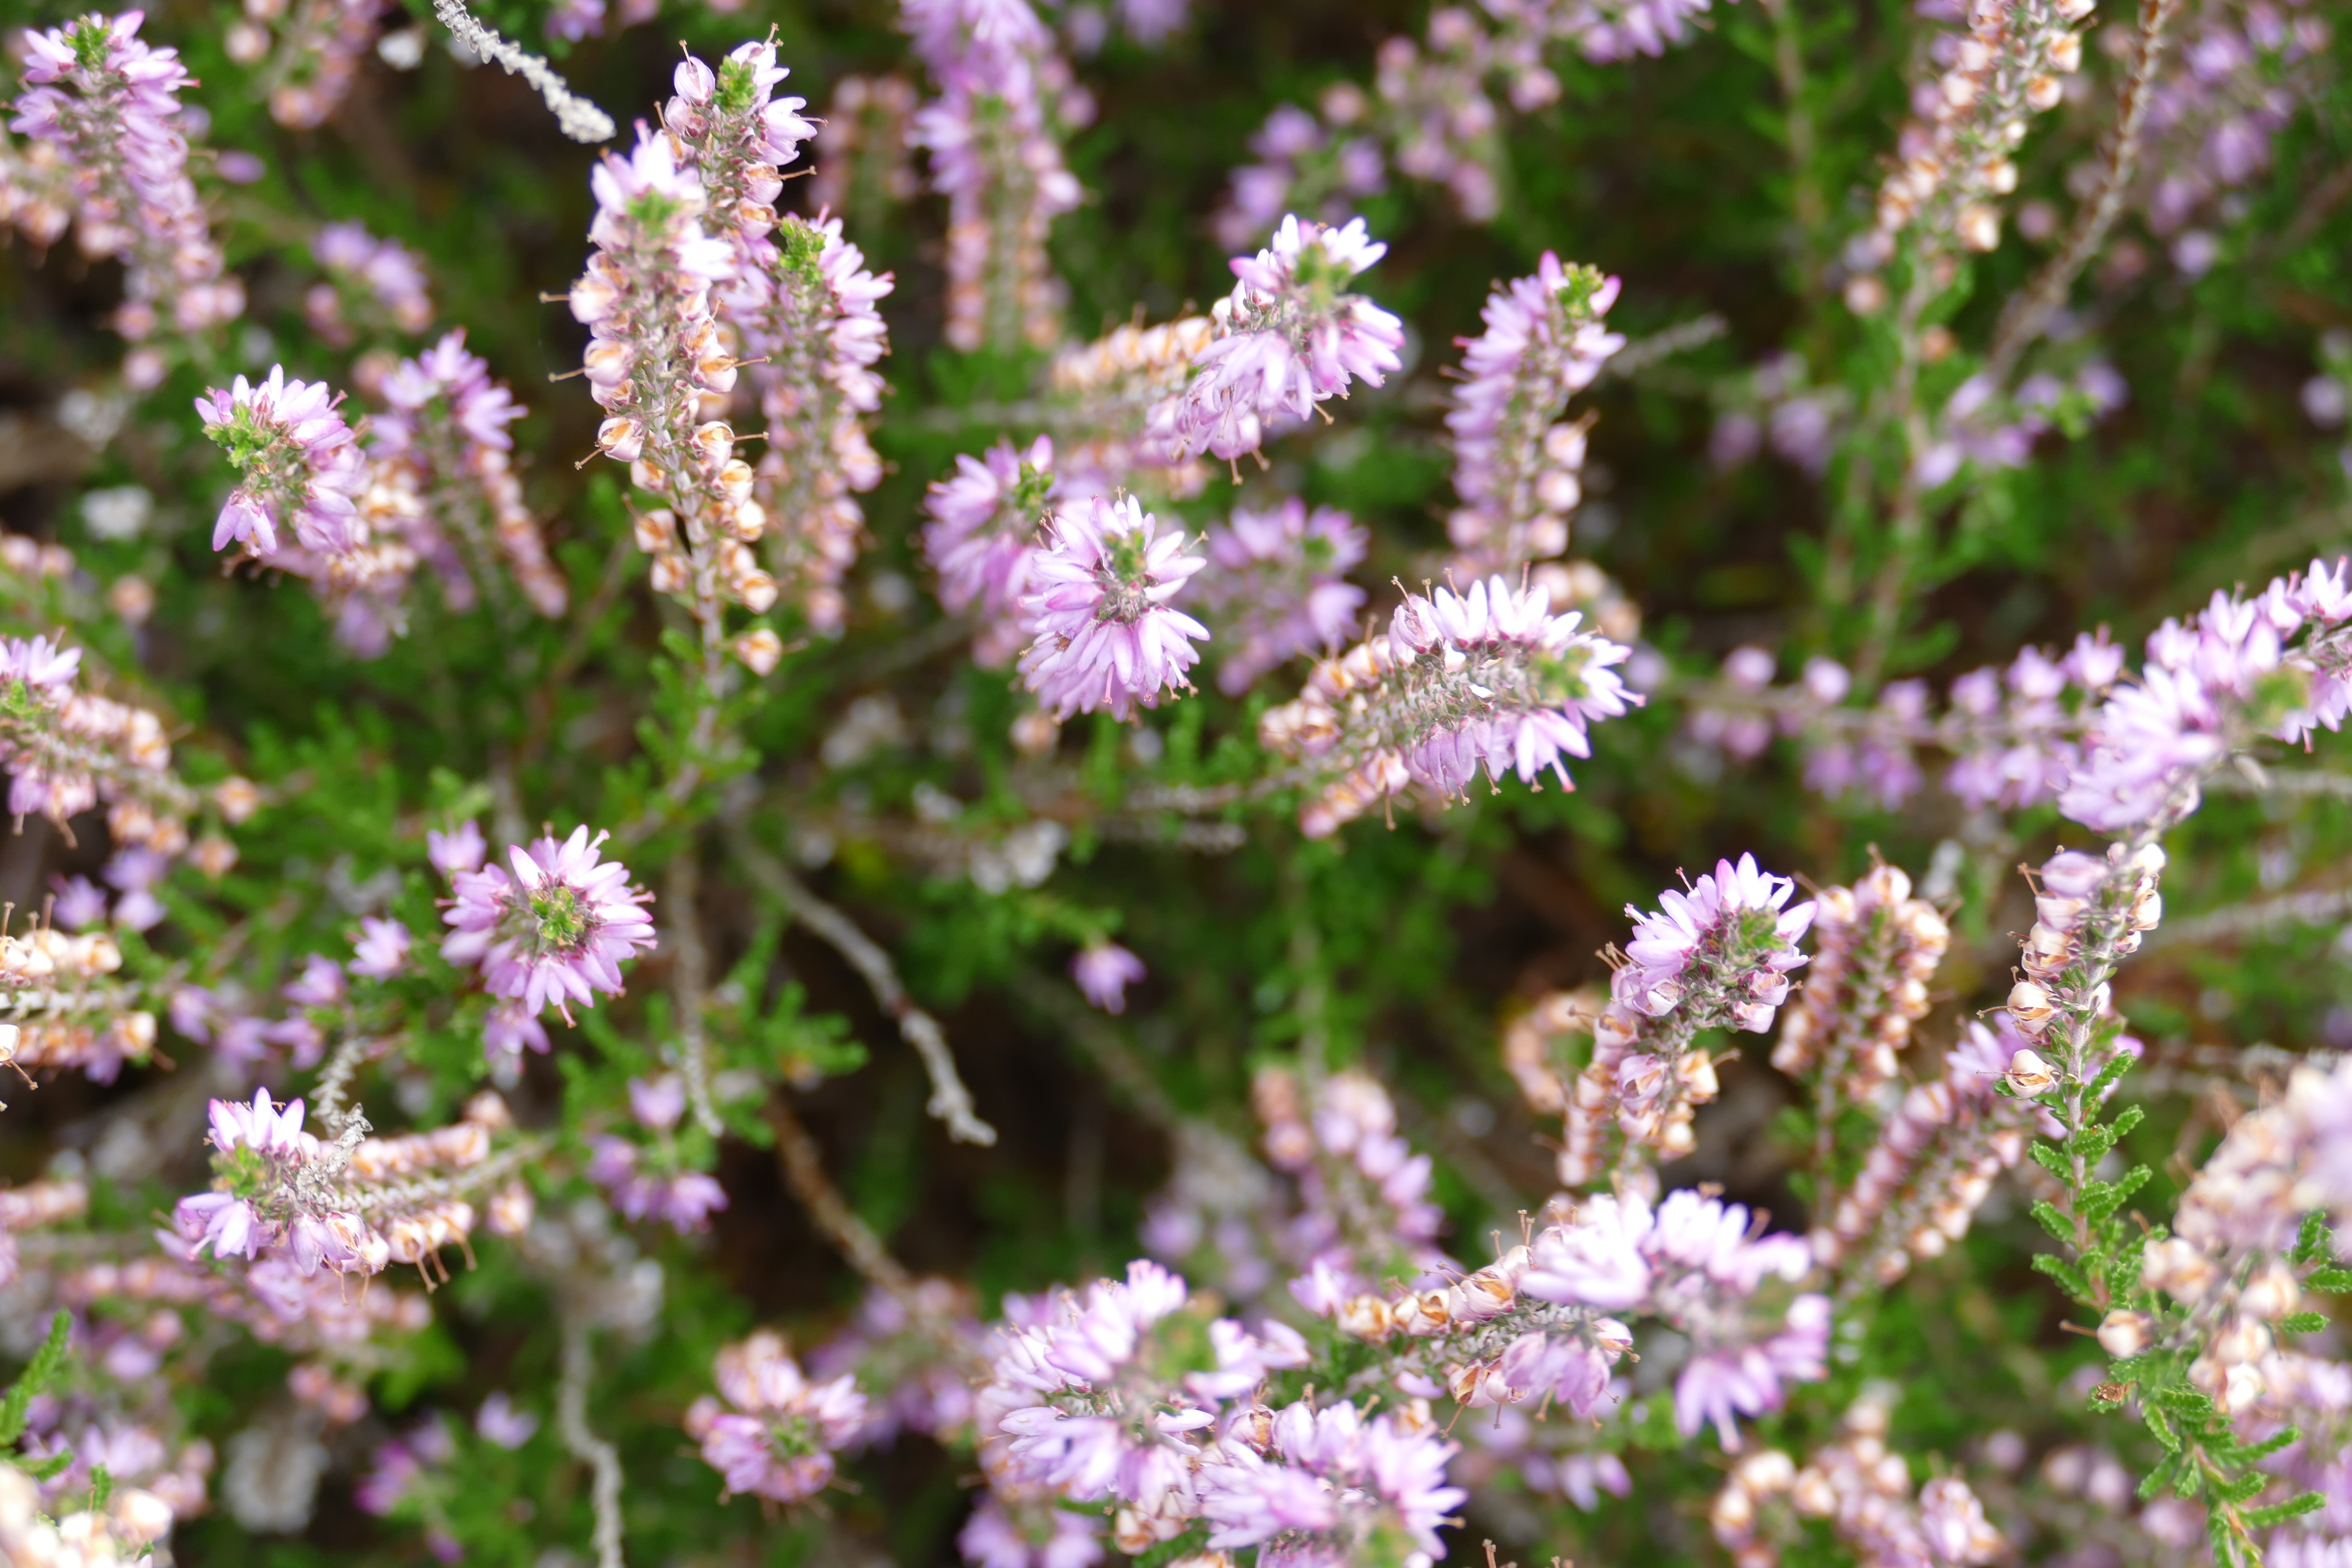
autumn, heathland, moor, heather, purple, plant, flower, nepeta, subshrub, spring, flowering plant, herb, lilac